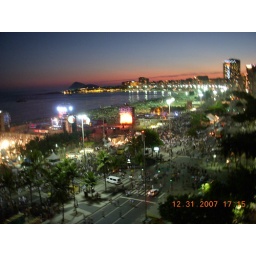
Reveillon on the beach view from balcony (open air concert going on under bright lights)